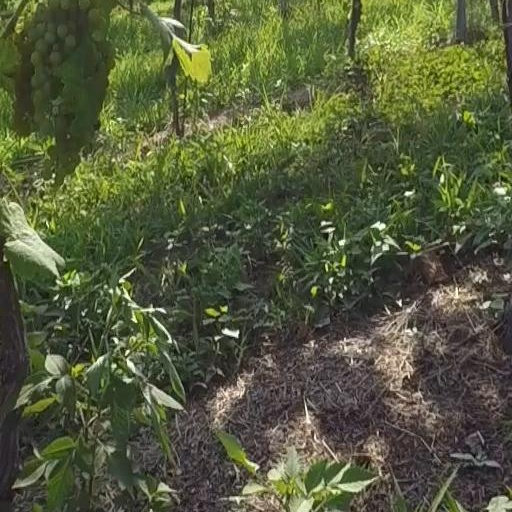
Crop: grape